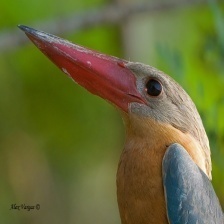
Species: STORK BILLED KINGFISHER
Scientific name: PELARGOPSIS CAPENSIS